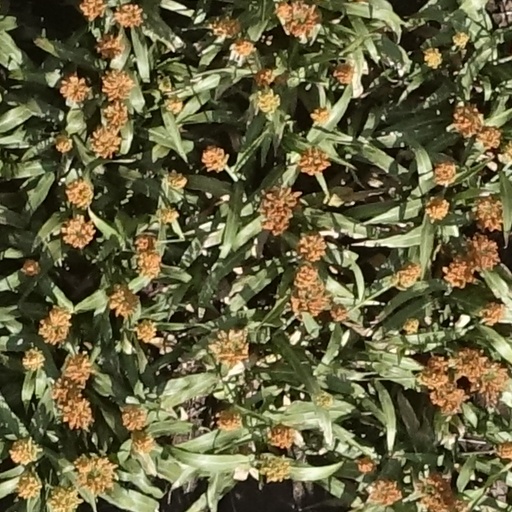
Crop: sorghum